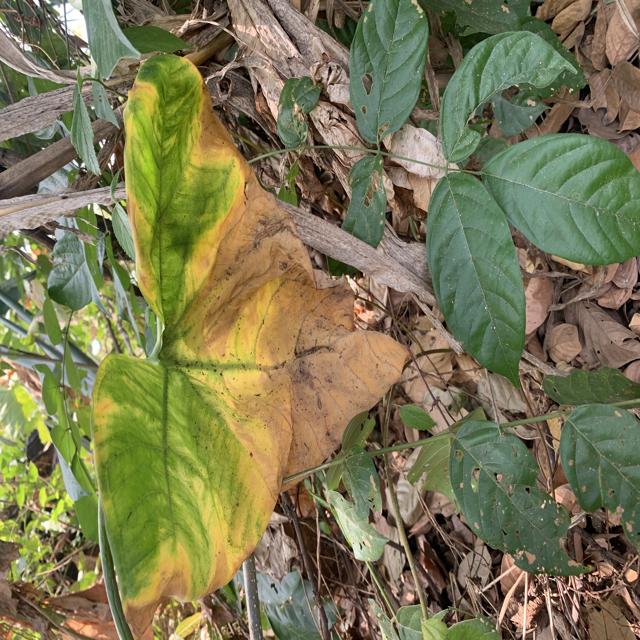
Label: Mid_Blight